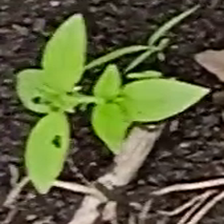
Weed species: Lamber_Quarter_plant(Chenopodium )